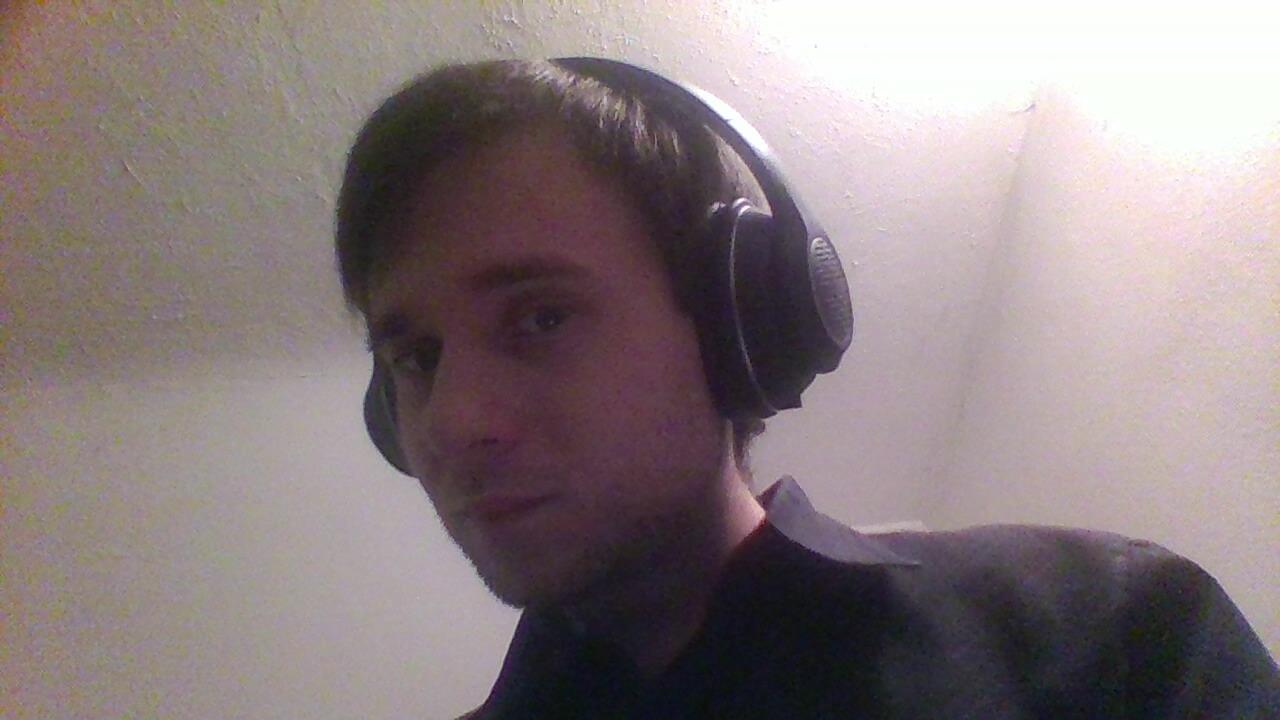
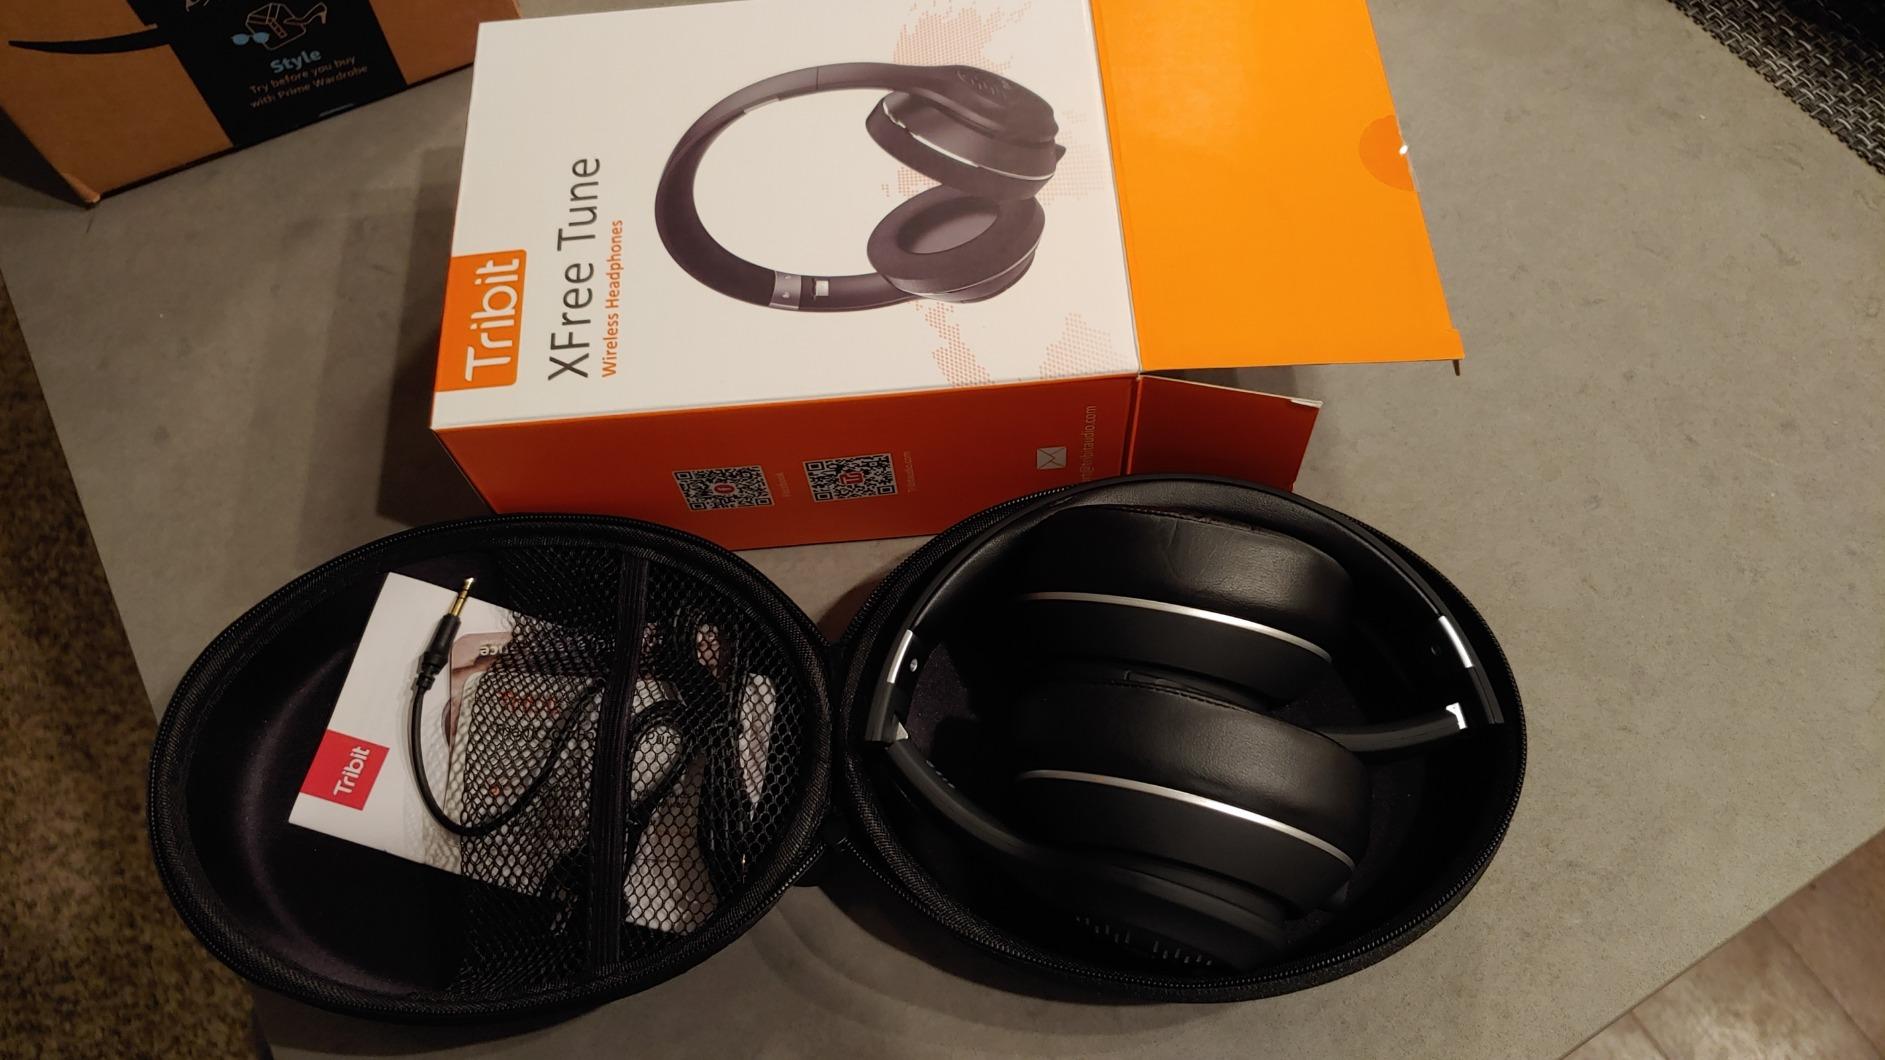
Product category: headphones
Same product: yes